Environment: real
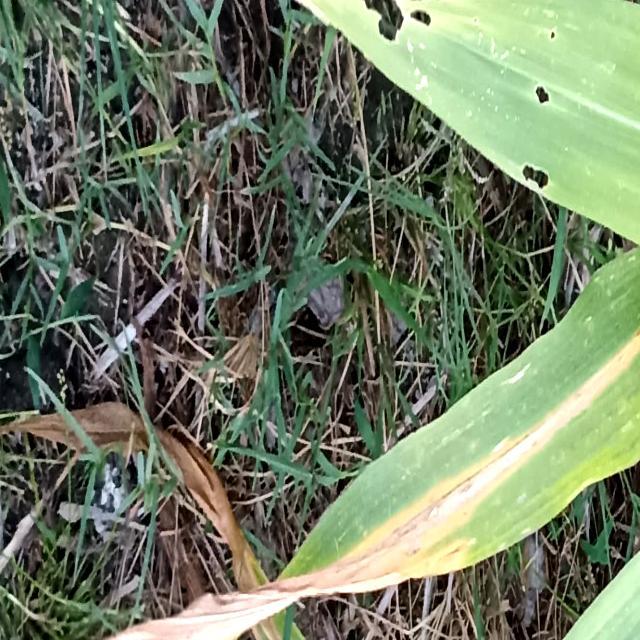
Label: nitrogen_deficiency